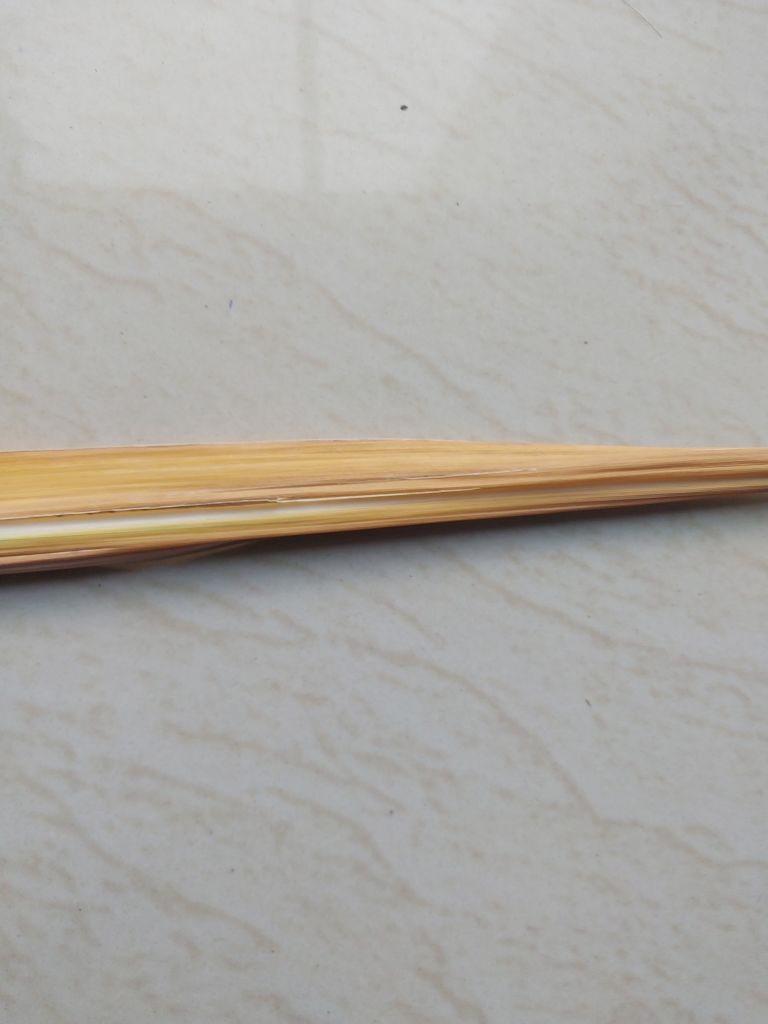
Label: Yellow Leaf